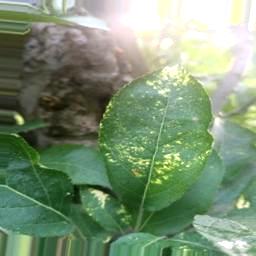
Label: Apple_Mosaic